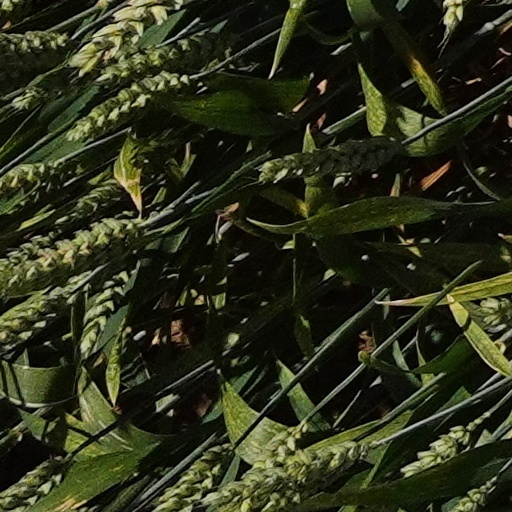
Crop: wheat